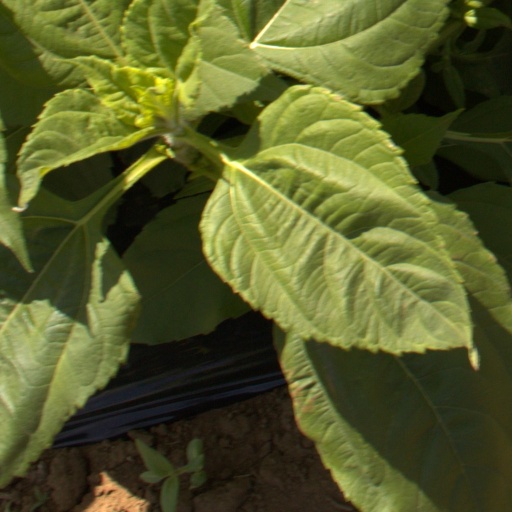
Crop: Jerusalem artichoke